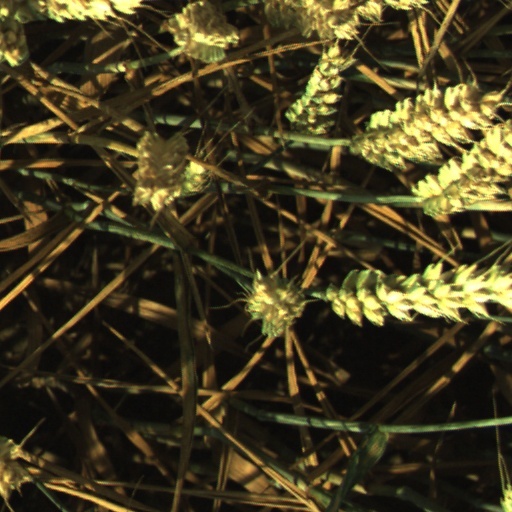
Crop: wheat